Pit brow women

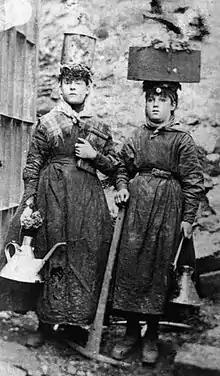
A photo of pit girls in South Wales, from the late Victorian period

Not all women who had worked underground gained employment as surface workers. Lighter work on the surface had traditionally been reserved for older men and men who had been injured below ground and some colliery owners considered pits unsuitable places for women. Other colliery owners were happy to employ women who had proved themselves reliable and strong workers and were used to the language and habits of the miners. Male surface workers earned twice the wages of the women who worked twelve-hour shifts, five days a week and a shorter shift on Saturdays. Women surface workers were concentrated in Scotland, South Wales, Cumberland, Shropshire and South Staffordshire and Lancashire.